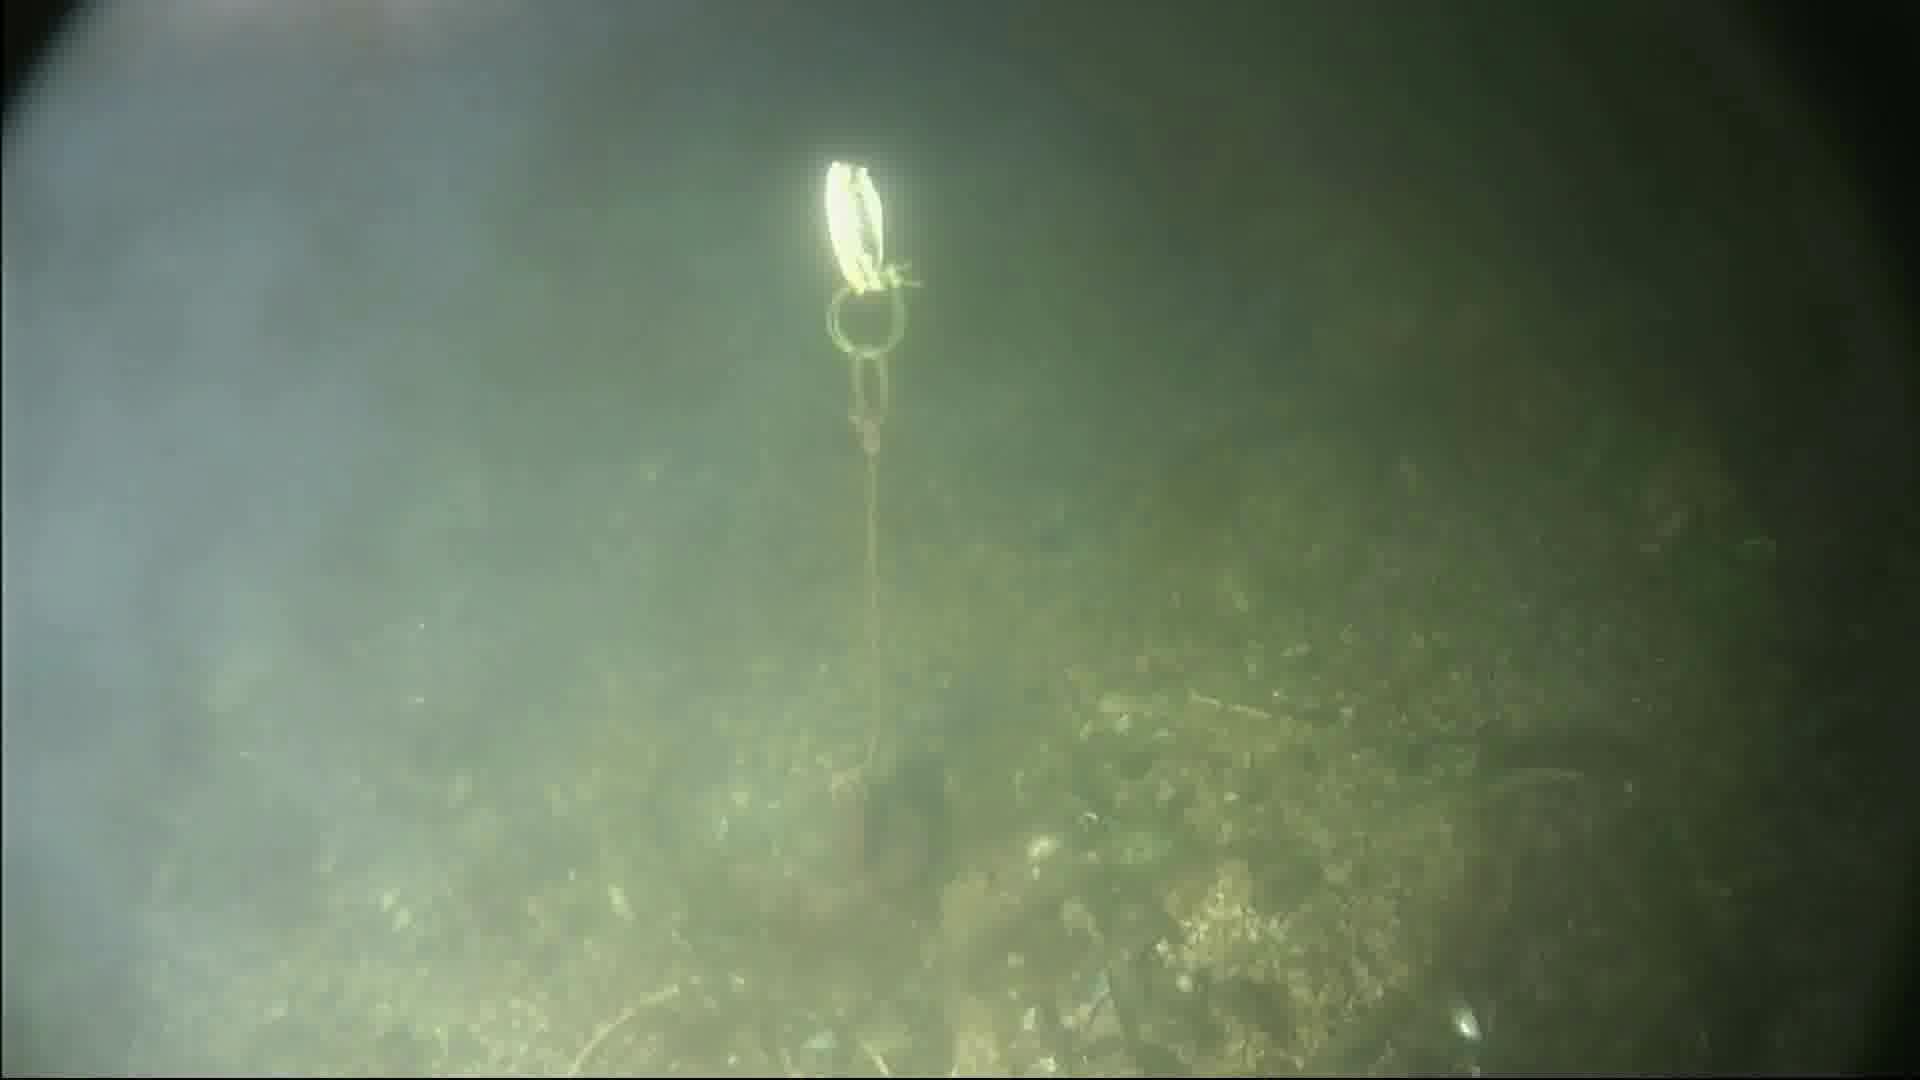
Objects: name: crab